Tampa Tornadoes

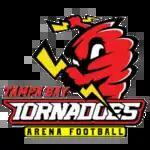
Tampa Bay Tornados (2020–2021)

Following the dissolvement of the Tampa Bay Storm in 2017, after playing for thirty years and being the only remaining charter member from the Arena Football League's inaugural season, the Tampa Bay Tornado advertised themselves as the successor to the former team. In 2019, the Tornadoes were an expansion team in the South Division of the American Arena League (AAL) for the 2020 season with Arena Football Hall of Famer and former Storm player Stevie Thomas serving as the team's first head coach and home games at Expo Hall in Tampa, Florida. The 2020 season was then cancelled due to the COVID-19 pandemic.